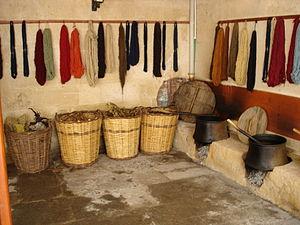
Une teinture naturelle est une matière colorante dérivée de plantes ou d'invertébrés. On parle de teinture quand il s'agit de colorer des textiles au moyen de produits solubles dans l'eau ; les minéraux donnent des colorants insolubles appelés pigments qui s'appliquent mal à cet usage.